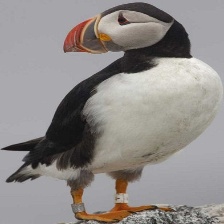
Species: PUFFIN
Scientific name: FRATERCULA